Konstantin Borovoi

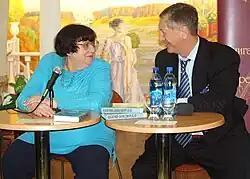
Borovoi with Valeriya Novodvorskaya in 2009

Borovoi self-identifies primarily as a liberal politician. In 1991, he participated in the resistance to the Communist Coup d'État in Russia State Committee on the State of Emergency (GKChP). On 20 August 1991, he and the 2,000 members of his stock exchange carried a huge flag of Russia to the White House, Russia's parliament building. From 2001 to 2004 Editor-in-Chief of America Magazine. In the spring of 2010, he was among the 34 first signatories of the online anti-Putin campaign "Putin Must Go" (Путин должен уйти). The campaign was begun by a coalition of opposition to Putin who regard his rule as lacking any rule of law. Together with Valeriya Novodvorskaya, he made video clips which he published on Live Journal, Facebook and YouTube. In 2012, he created a campaign called "Russia without Hitler". In 2016, he created the Valeriya Novodvorskaya Foundation.